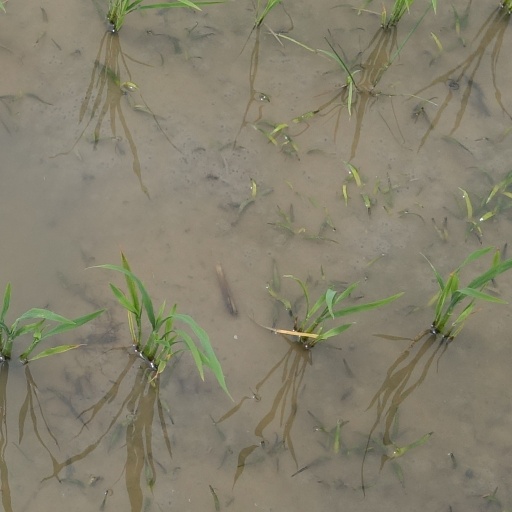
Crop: rice